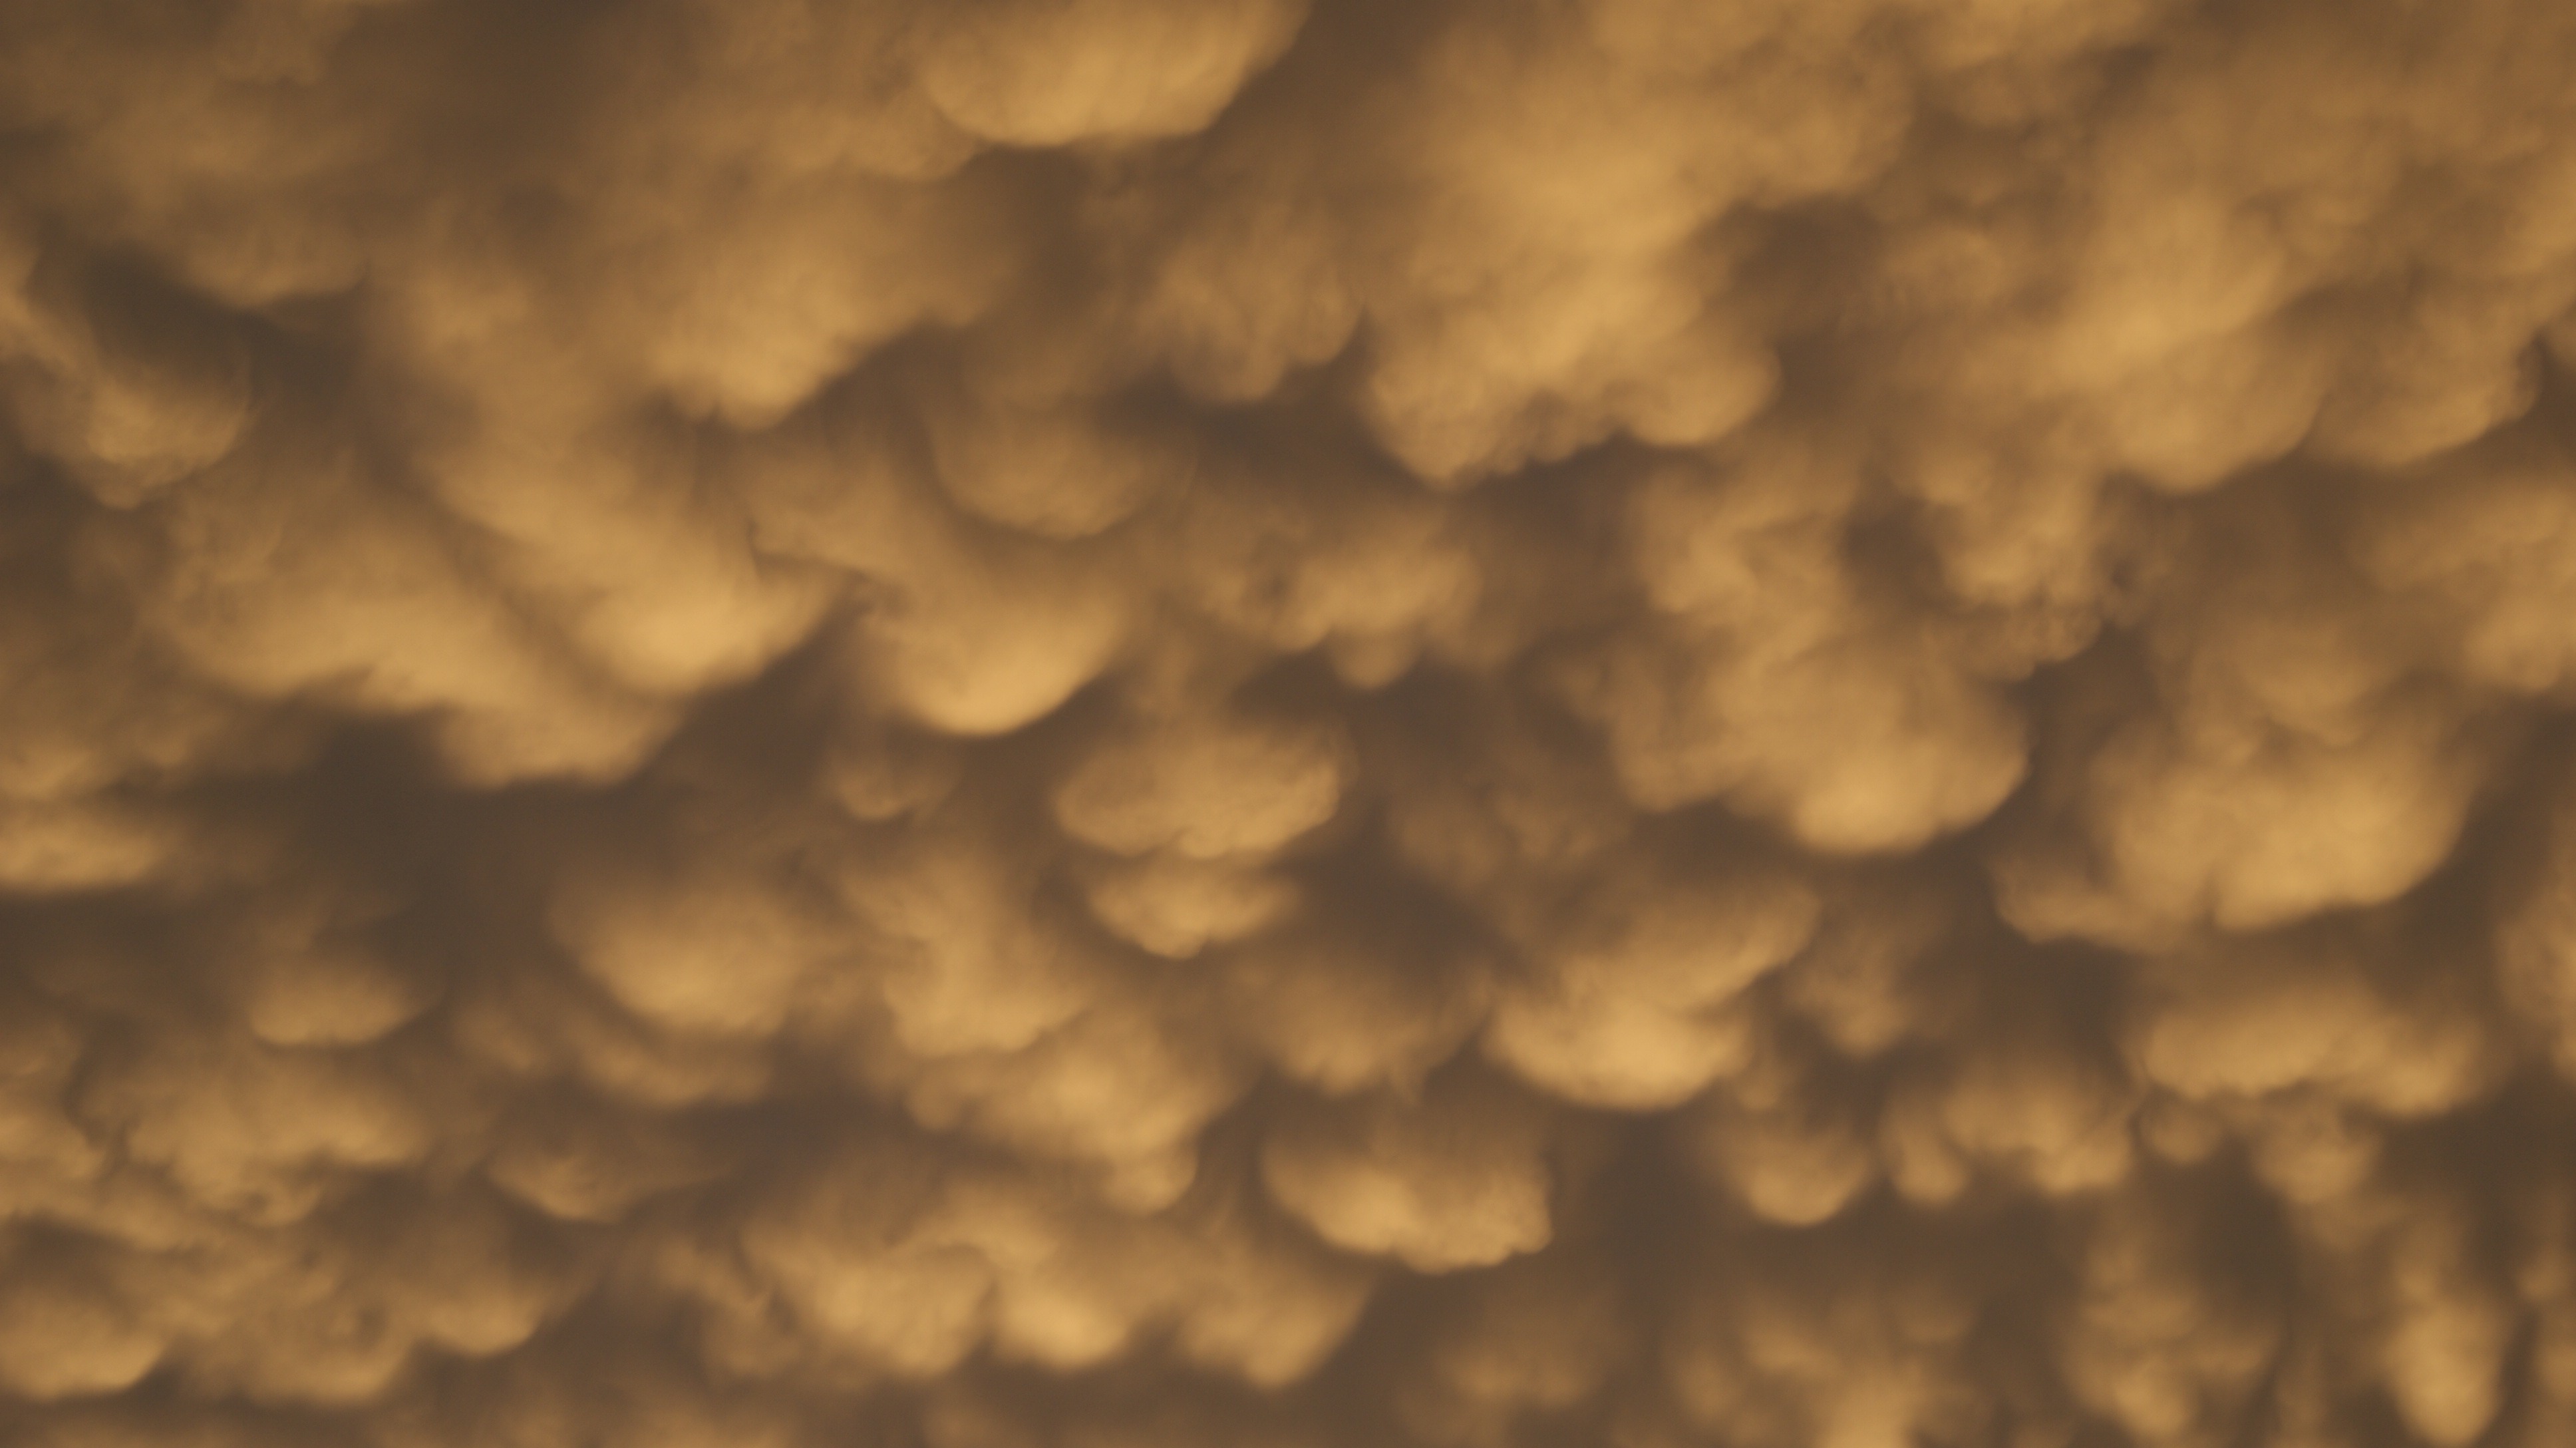
nature, cloud, sky, sunset, sunlight, atmosphere, dusk, twilight, cumulus, darkness, monochrome, clouds, dramatic, abendstimmung, meteorological phenomenon